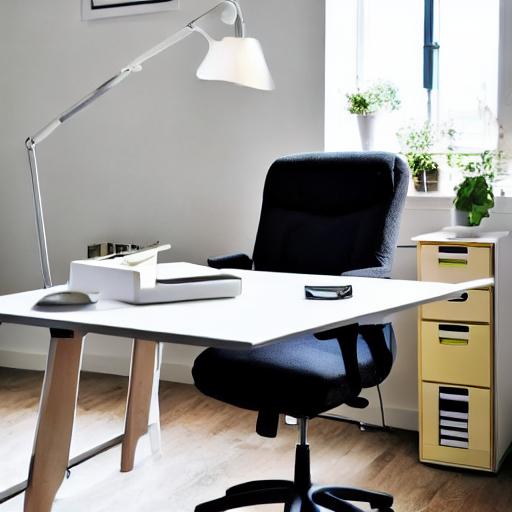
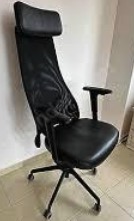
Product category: items_chair
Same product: no